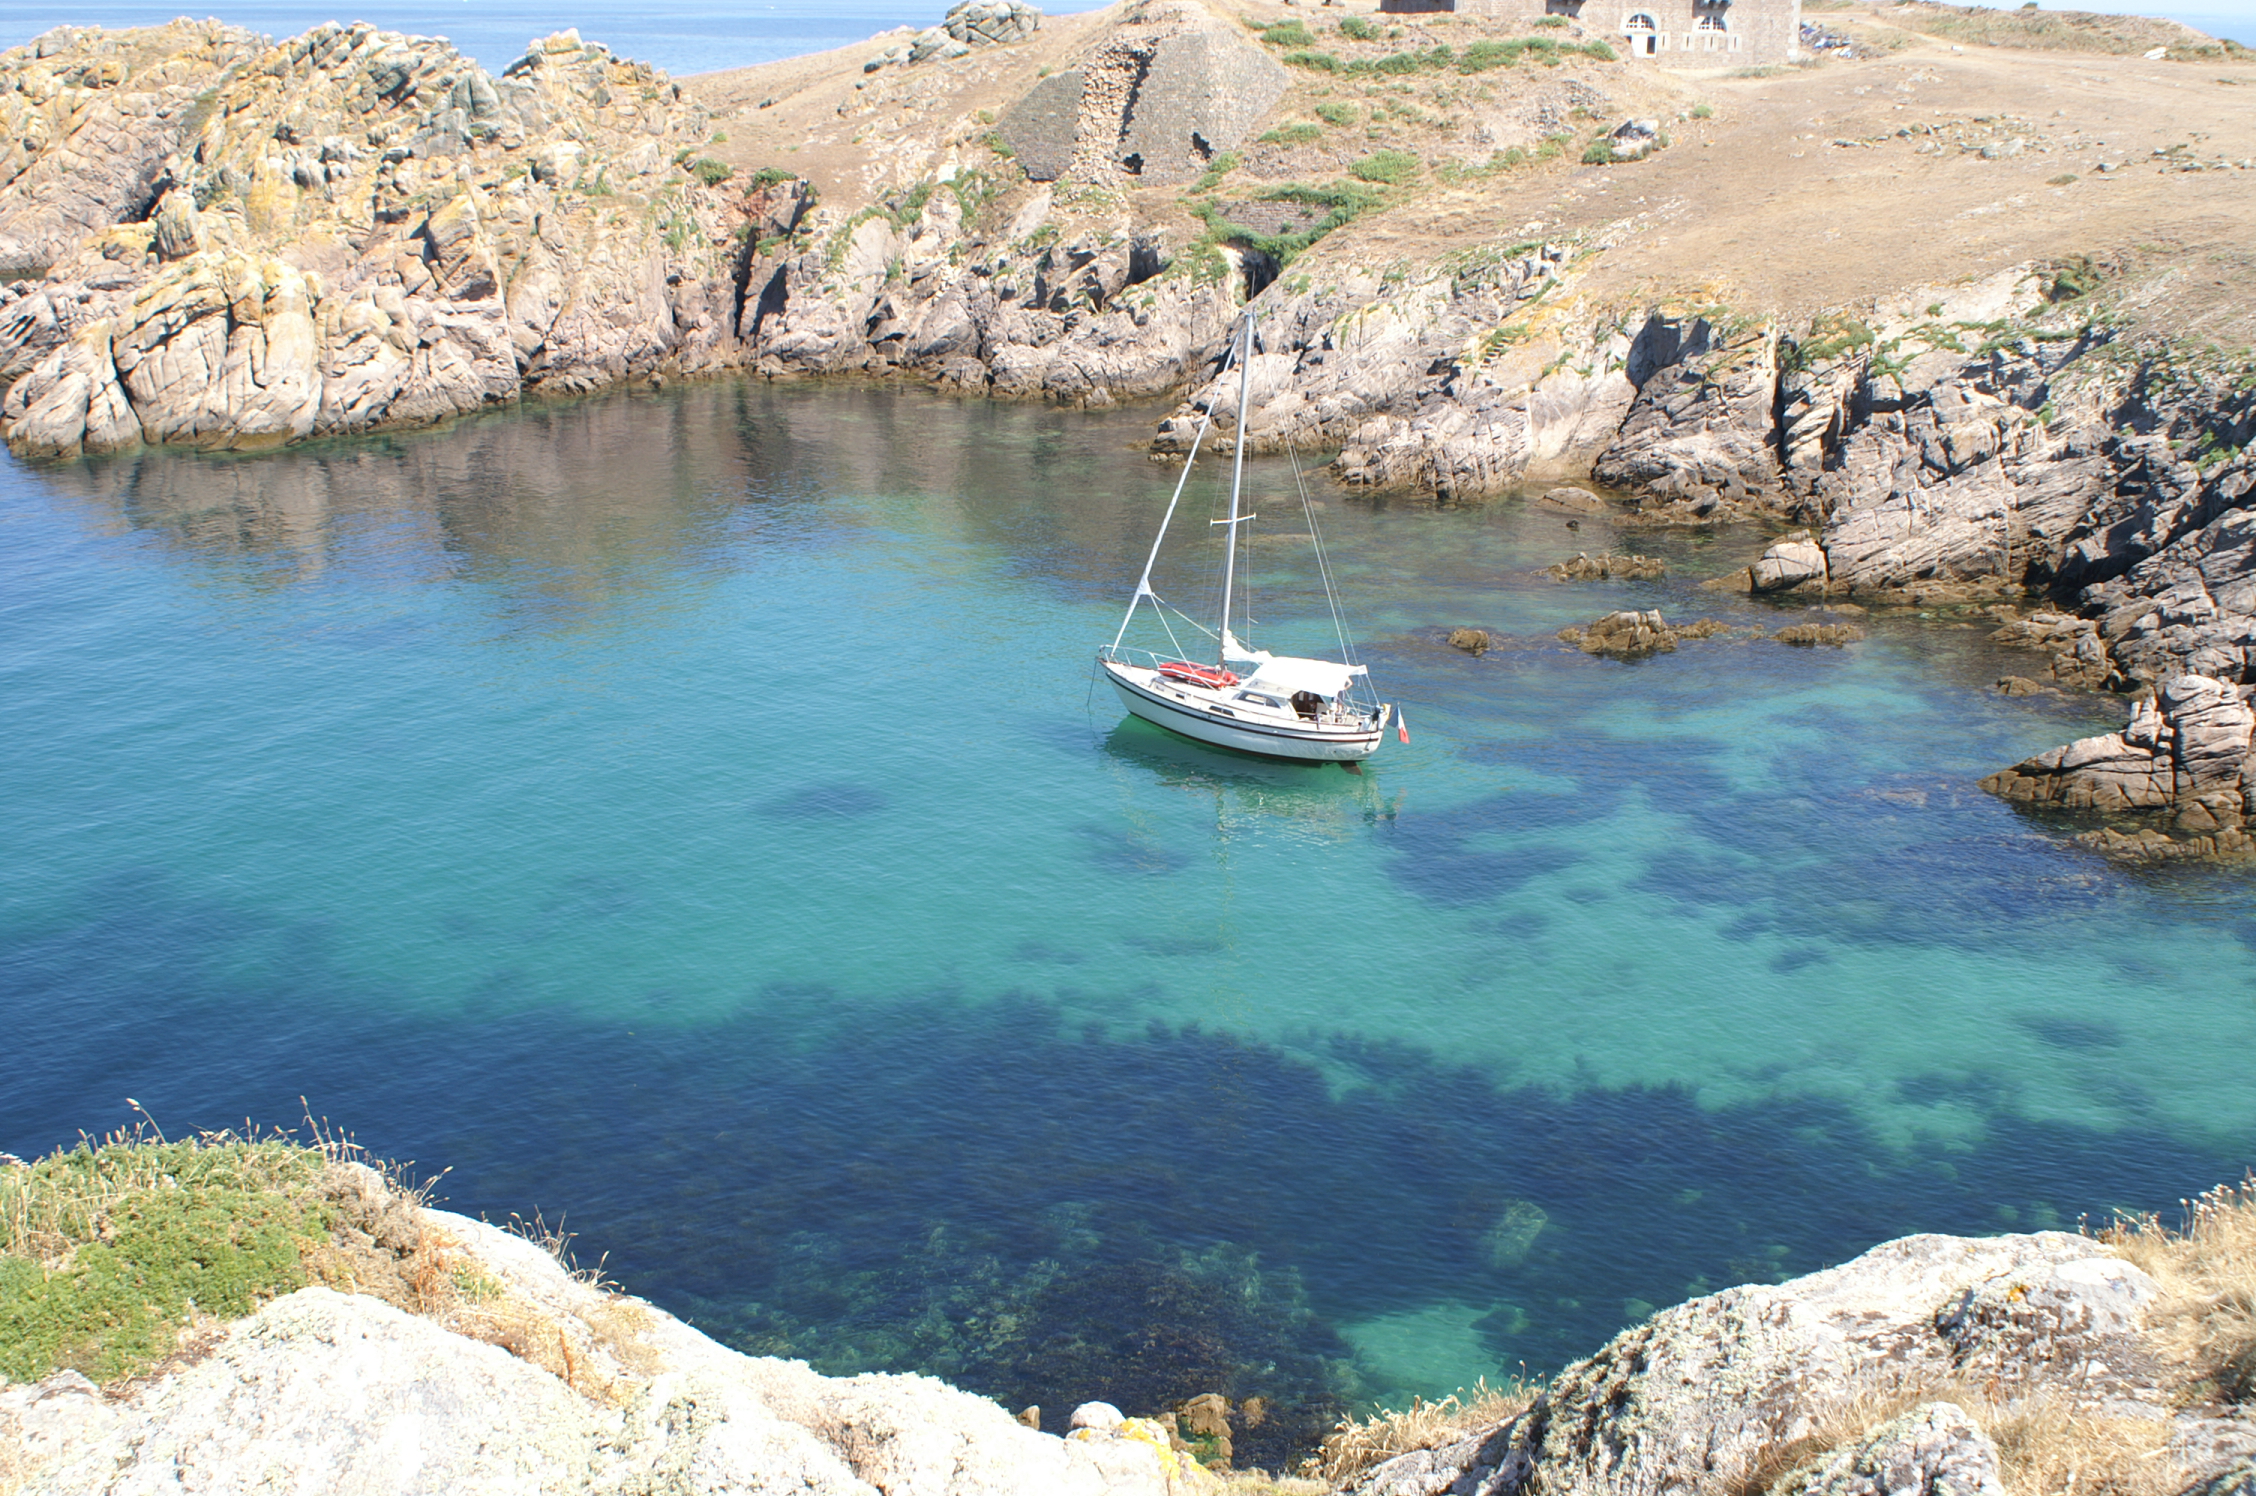
beach, sea, coast, ocean, creek, boat, lake, cove, vehicle, yacht, bay, rapid, reservoir, strand, plage, mer, boating, playa, atlantique, atlantic, bach, wadi, catamaran, brittany, bretagne, morbihan, atlantik, yate, katamaran, voiler, crique, houat